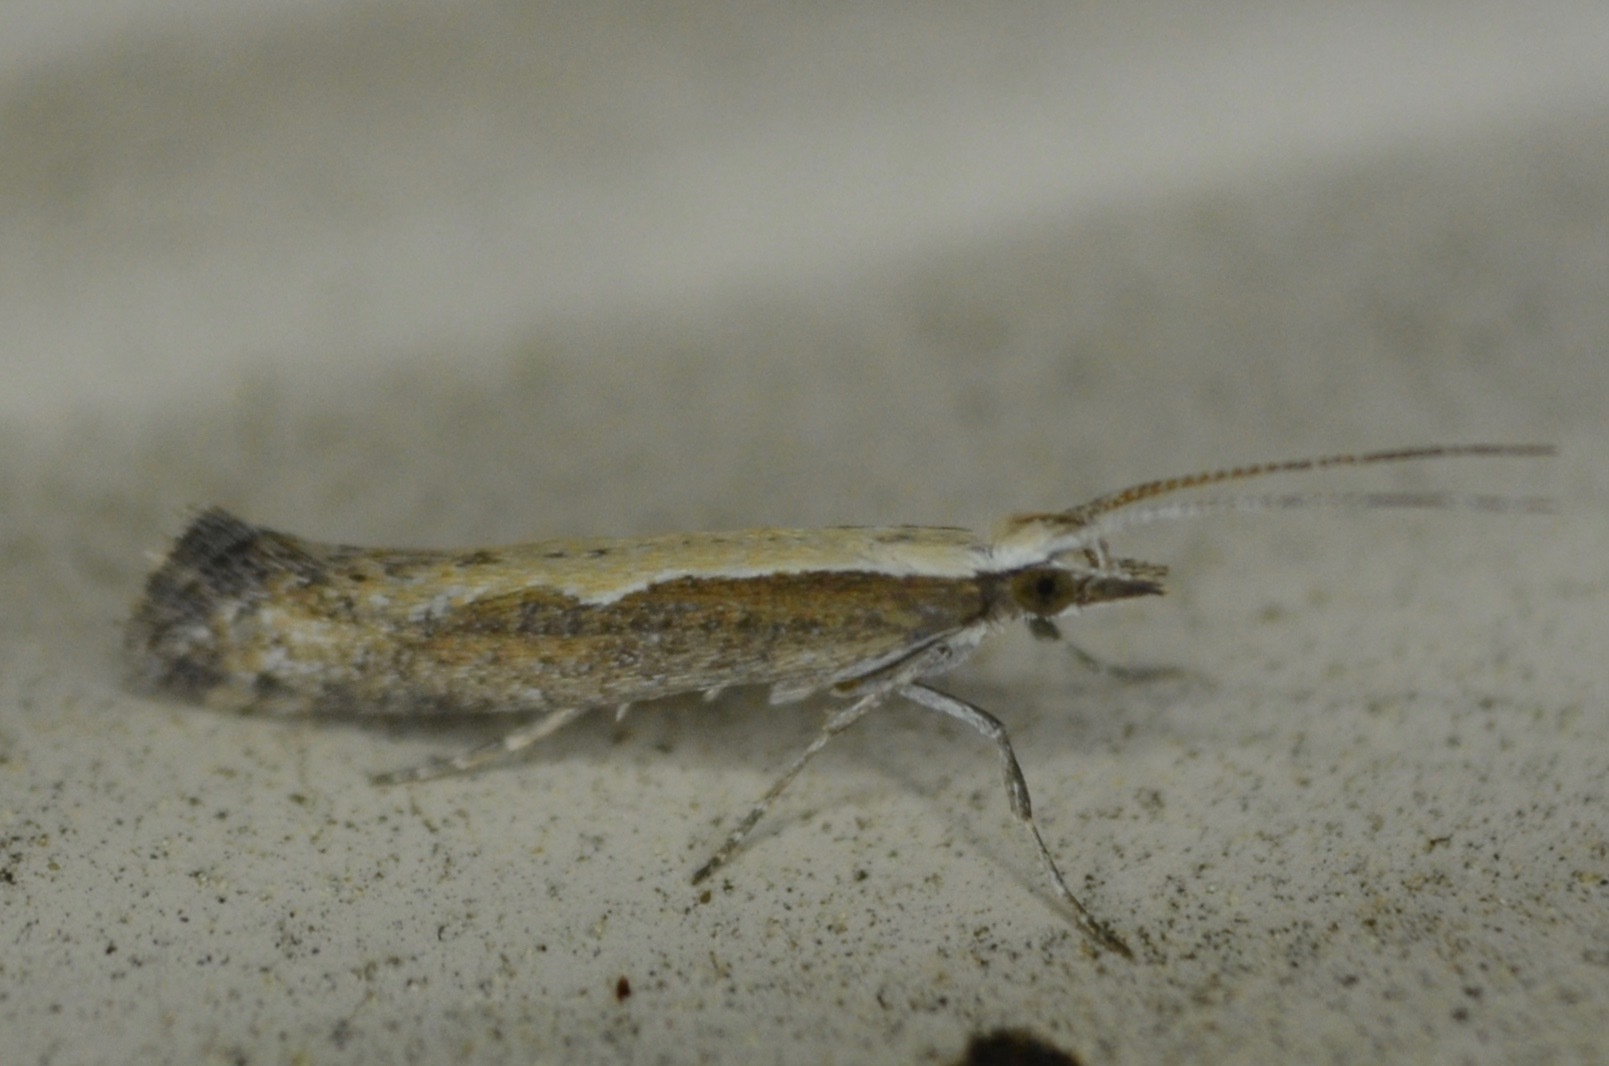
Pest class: diamondback_moth